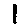
Label: 1